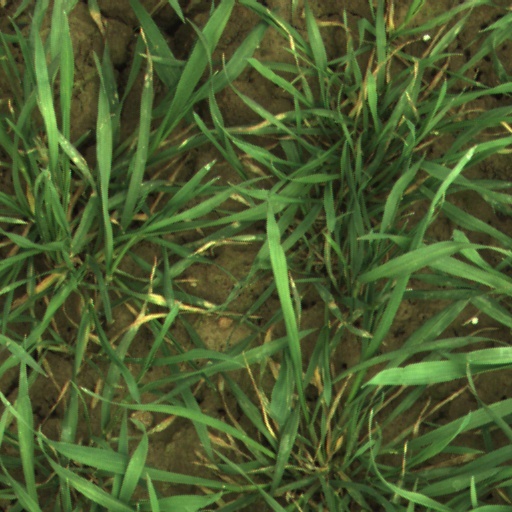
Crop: wheat